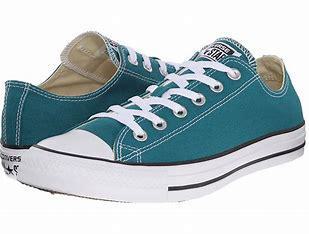
Brand: Converse
Model: Chuck Taylor All Star Top